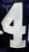
Number: 4